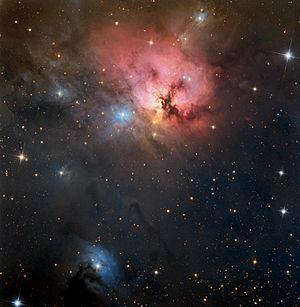
NGC 1579, aussi appelé la Trifide du nord, est une nébuleuse diffuse située dans la constellation de Persée. L'image en lumière visible provenant de l'Observatoire du mont Lemmon montre qu'elle renferme une nébuleuse en émission et une nébuleuse par réflexion. Elle a été découverte par l'astronome germano-britannique William Herschel en 1788.